N. N. Pillai

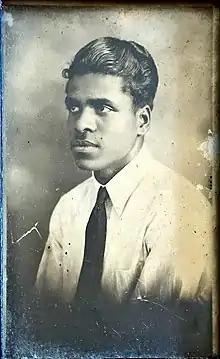

Pillai was born on 23 December 1918 at Vaikom, Thalayazham to Keettuparambil Narayana Pillai and Thethathil Parukkutty Amma (Parvathi). His father was a village officer. Due to his father's official transfer he studied in different places in central Kerala. He had a taste for literature at a very early age which he gives credit to his mother. He started reading books at the age of 6 and by the age of 12; he had memorized 5000 plus Akshara Slokams and poems and had won many competitions. Languages, history, philosophy and human civilizations were his favorite subjects.